John Nicholson (East India Company officer)

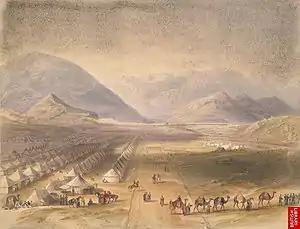
The British camp outside Kabul in 1842, where Nicholson was released from six months of Afghan imprisonment

Nicholson – together with ten other British Army officers – was held captive at Ghazni in a filthy, ordure-ridden, lice-infested cell between 10 March and 19 August 1842. With the approach of the British "Army of Retribution", the captive officers began to receive considerably better treatment and they were taken to join other British prisoners of war in Kabul on 24 August where they dined with the leader of the revolt, Akbar Khan. Following the Battle of Kabul, Nicholson and the rest of the British prisoners were released in September 1842, after six long months of captivity.